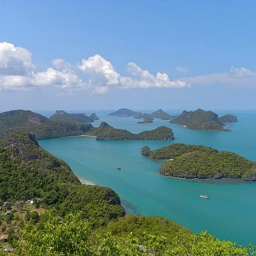
national park in a helicopter